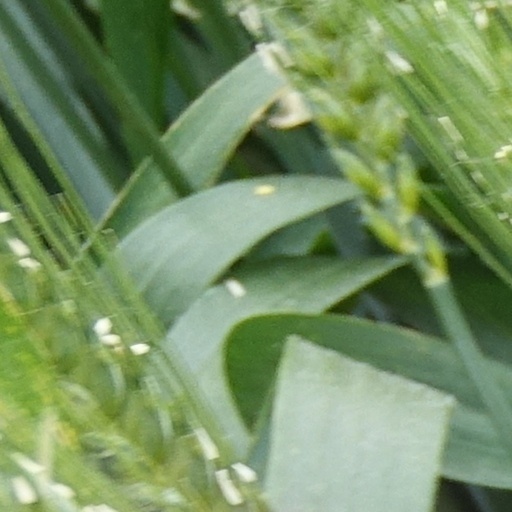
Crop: wheat